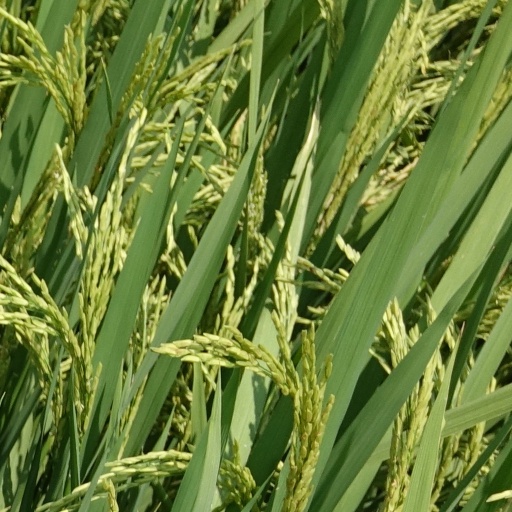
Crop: rice